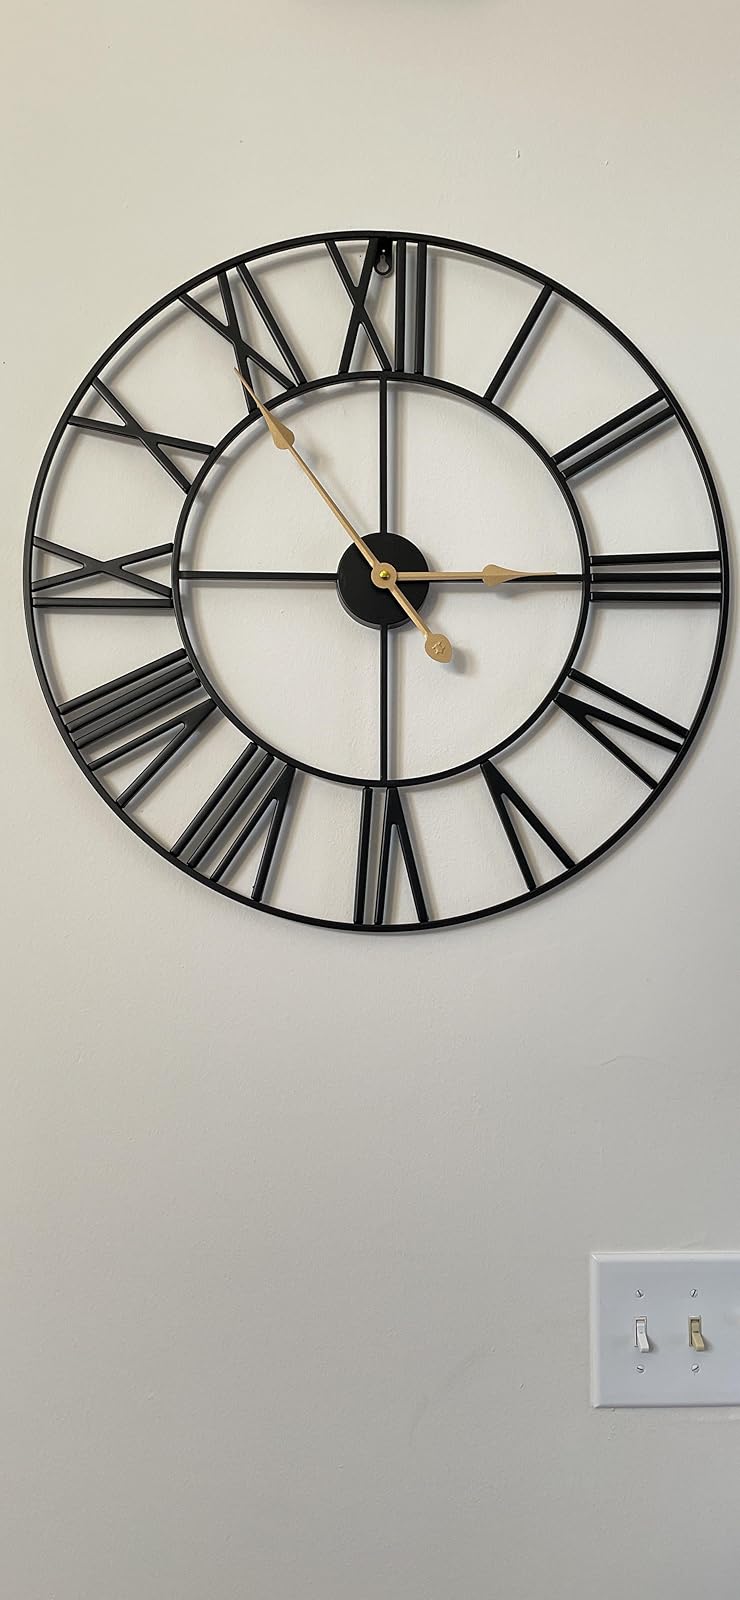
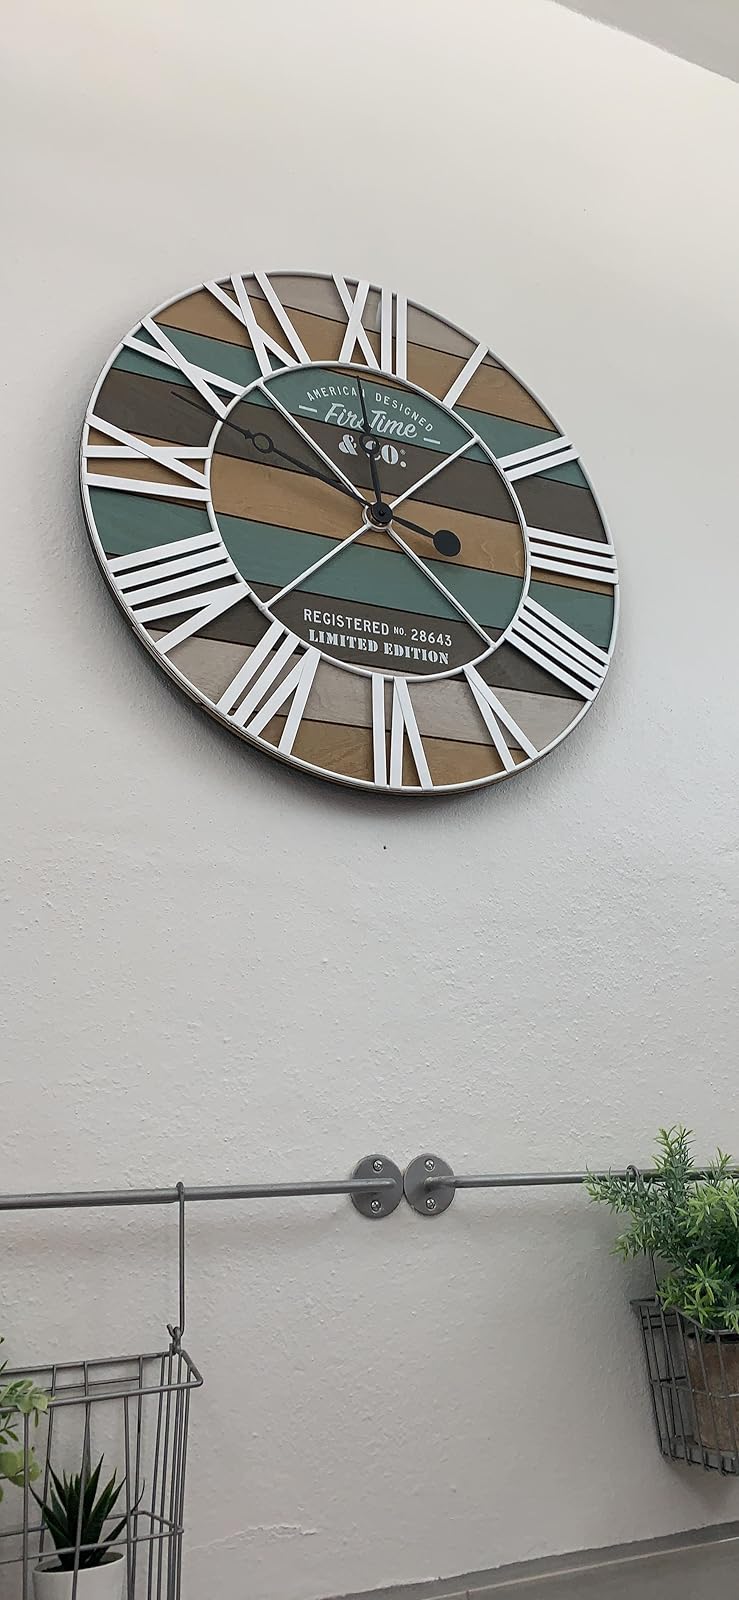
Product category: clock
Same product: no